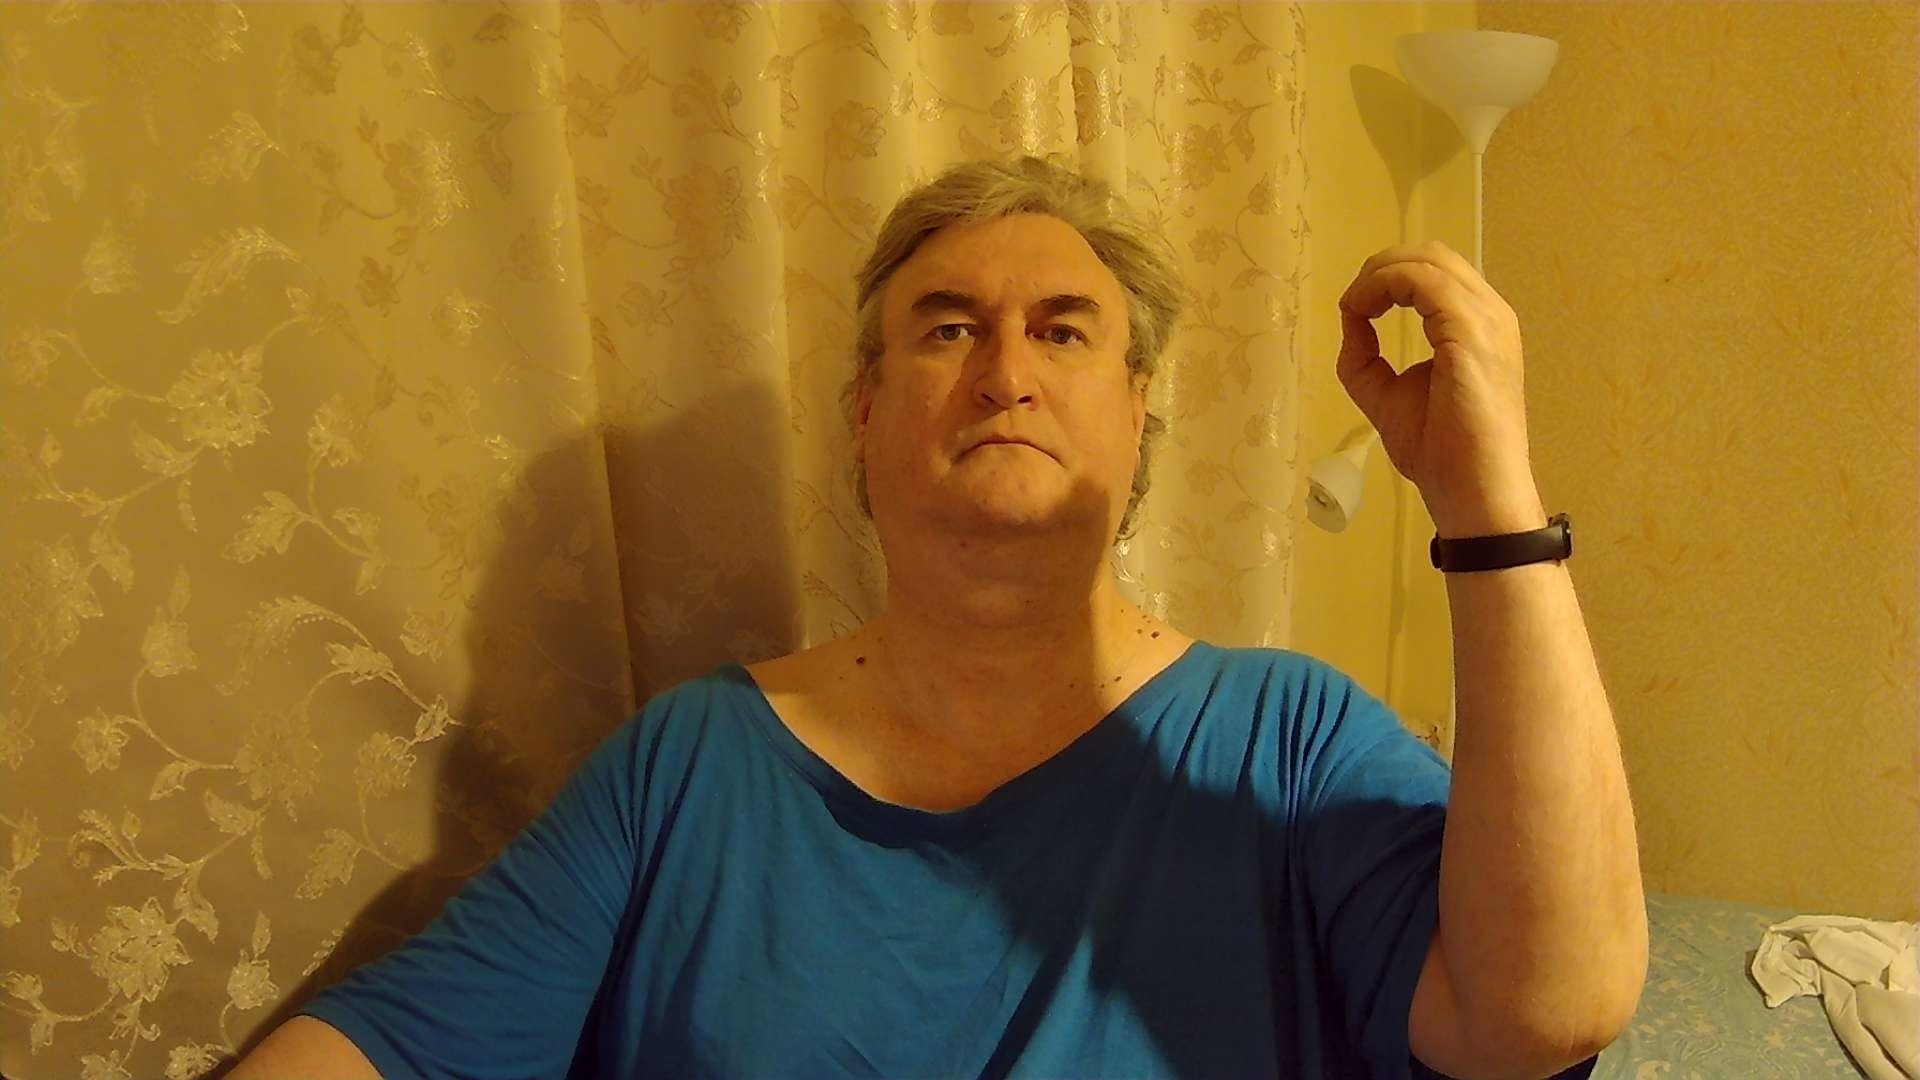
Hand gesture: grip